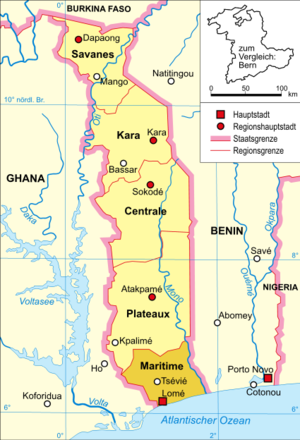
Maritime
Maritime
Maritime er en af Togos fem regioner og den eneste der ligger ud til havet. Det er også den mindste region i størrelse, men den største i antal indbyggere, da hovedstaden Lomé ligger i Maritime. Mod nord grænser den til regionen Plateaux, mod syd til Atlanterhavet, mod vest til Ghana og mod øst danner floden Mono grænse til Benin. Den er inddelt i præfekturene Golfe, Lacs, Lomé, Vo, Yoto og Zio.